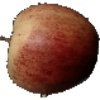
Label: red_apple